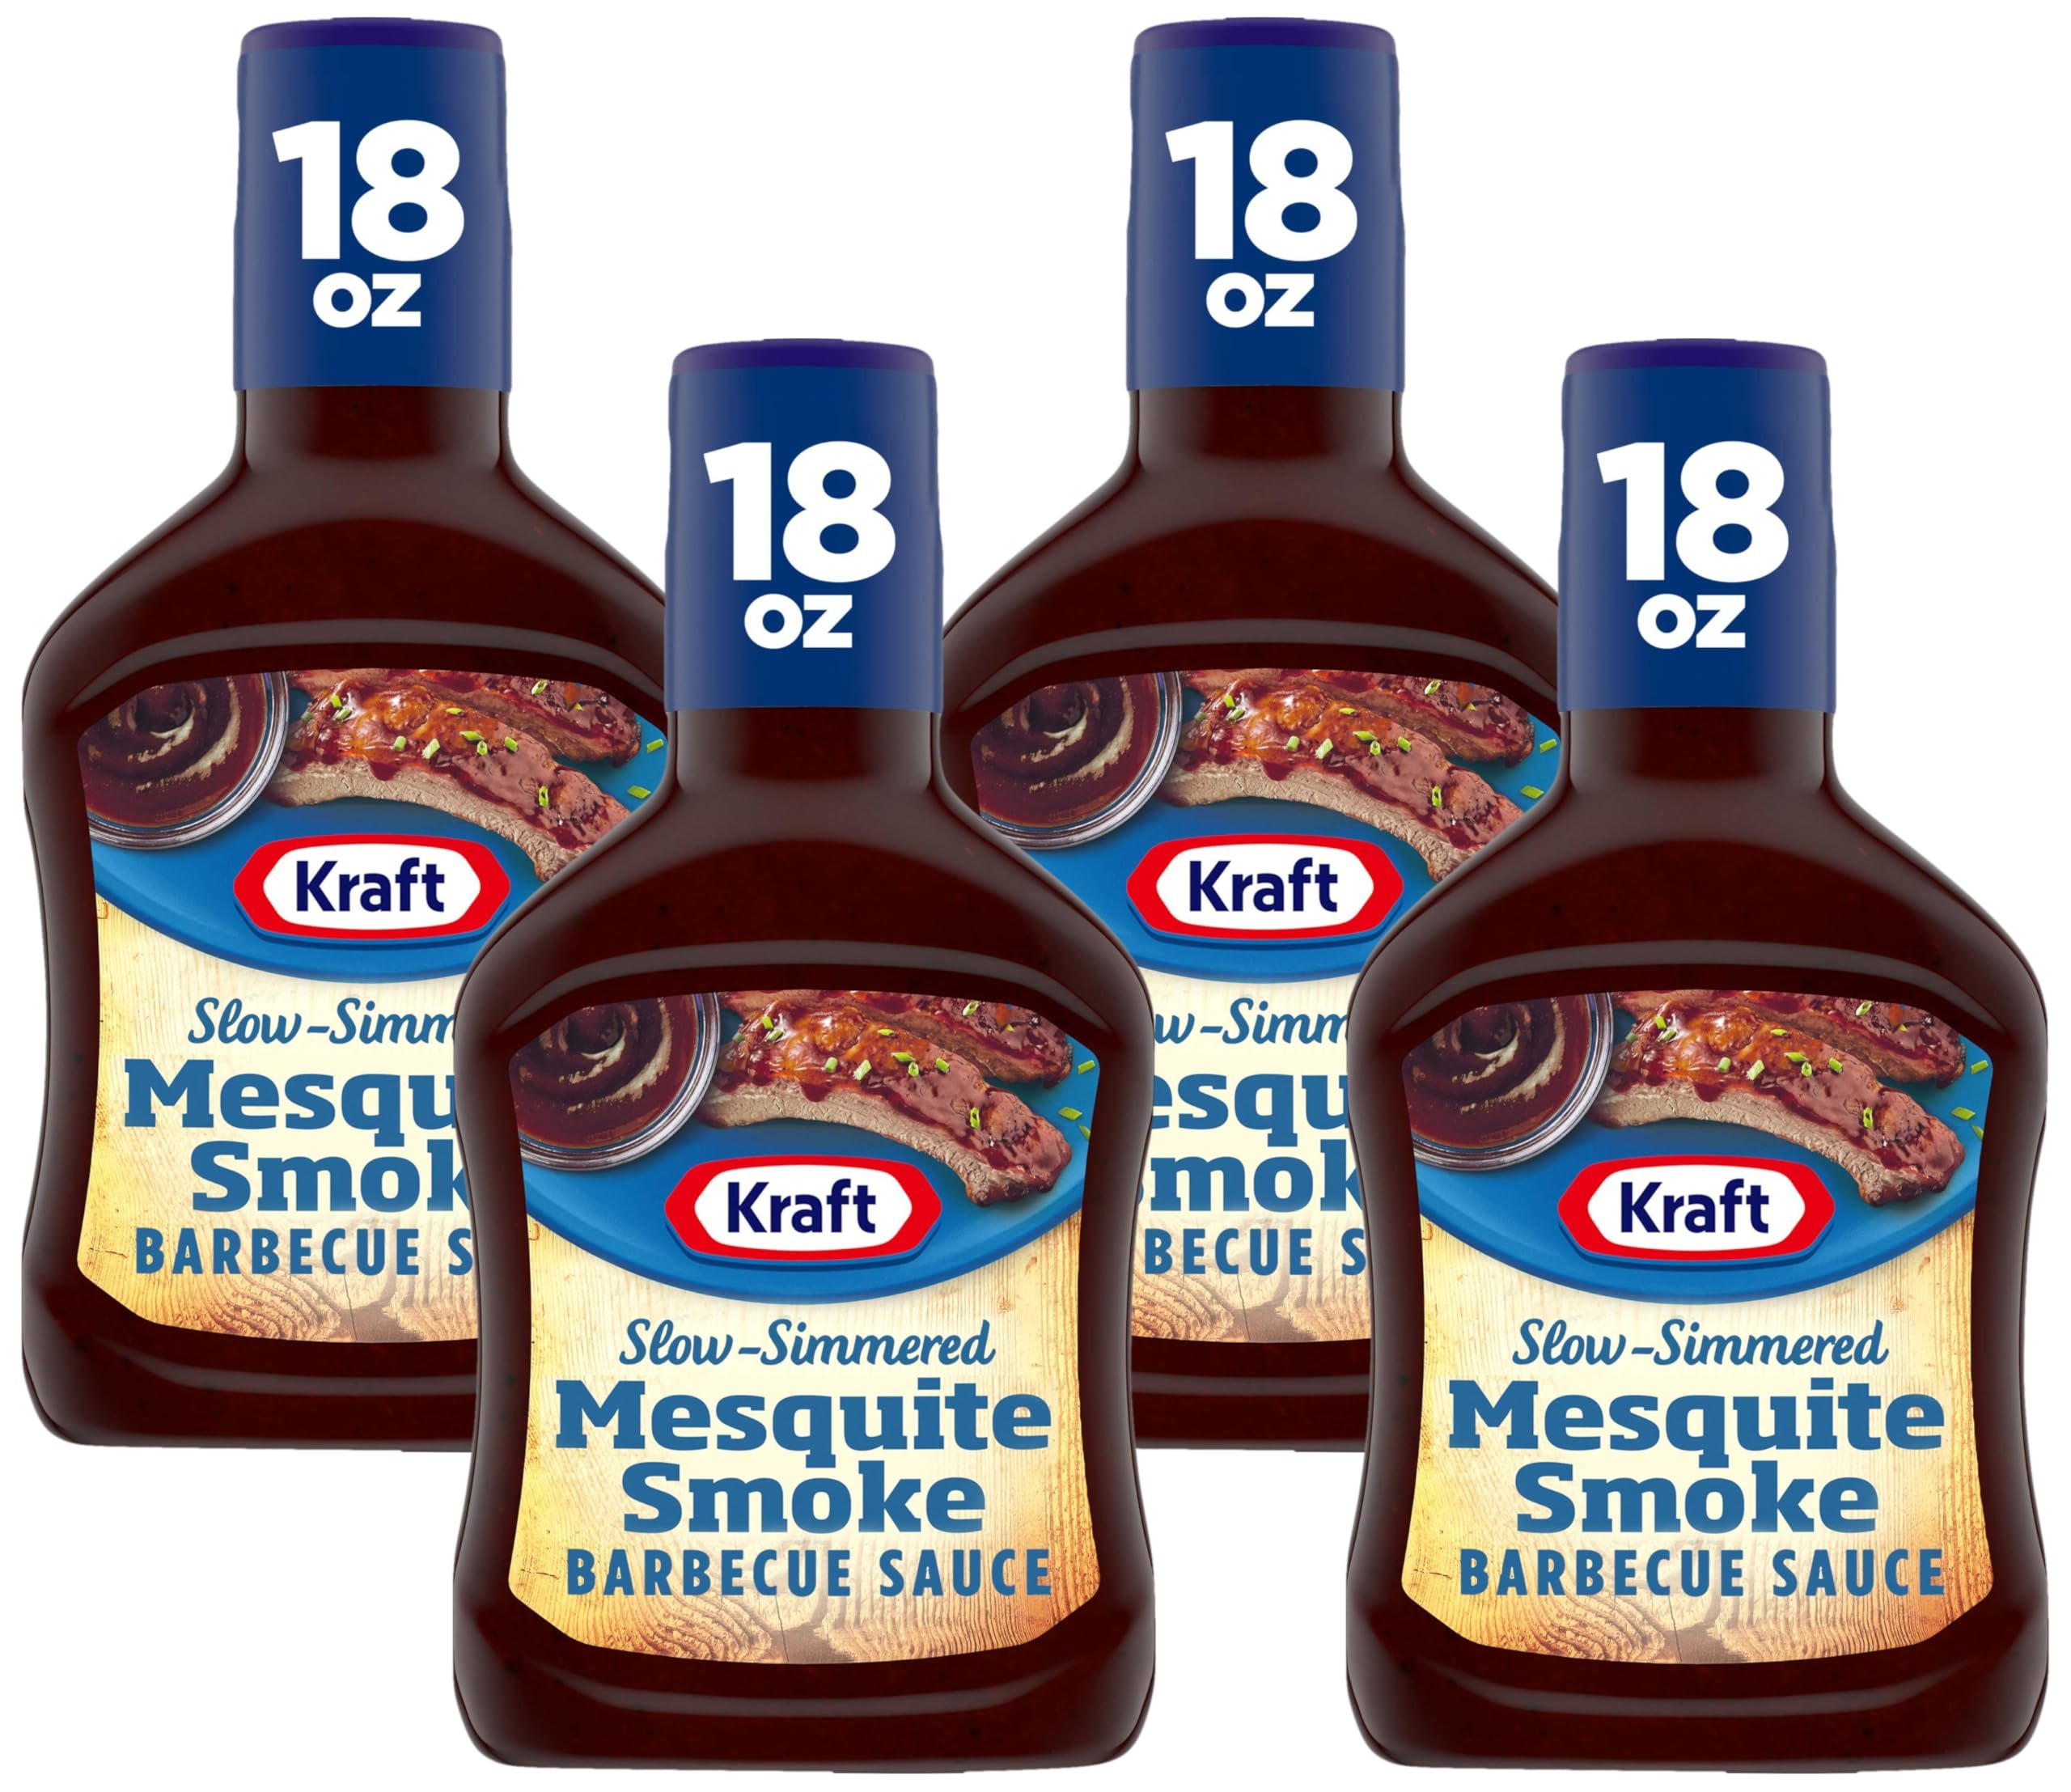
Item Name: Kraft Mesquite Smoke Slow-Simmered BBQ Barbecue Sauce (18 oz Bottle) (Pack of 4)
Bullet Point 1: The information below is per-pack only
Bullet Point 2: One 18.0 oz. bottle of Kraft Slow-Simmered Mesquite Smoke Barbecue Sauce
Bullet Point 3: Kraft Slow-Simmered Mesquite Smoke Barbecue Sauce uses superb ingredients for great flavor
Bullet Point 4: Contains 0 g. of total fat and 60 calories per serving
Bullet Point 5: High-quality ingredients offer a flavorful sauce with a touch of mesquite smoke
Bullet Point 6: Smokey BBQ sauce has a thick texture that's great for marinating or spreading on wings and ribs
Value: 72.0
Unit: Ounce

Price: 3